1922 New England Textile Strike

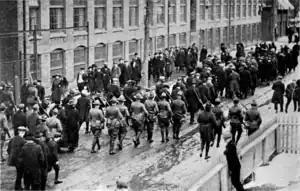
Militia escorting strikebreakers in Pawtucket, R.I

The New England Textile Strike was a strike led by members of the United Textile Workers of America (UTW) principally in the U.S. states of Massachusetts, New Hampshire, and Rhode Island. Throughout the duration of the strike, an estimated 68,000–85,000 workers refused to work. Alongside the UTW, the IWW and ATW played major organizing roles within it, with the strike lasting for around 200 days at most mills.